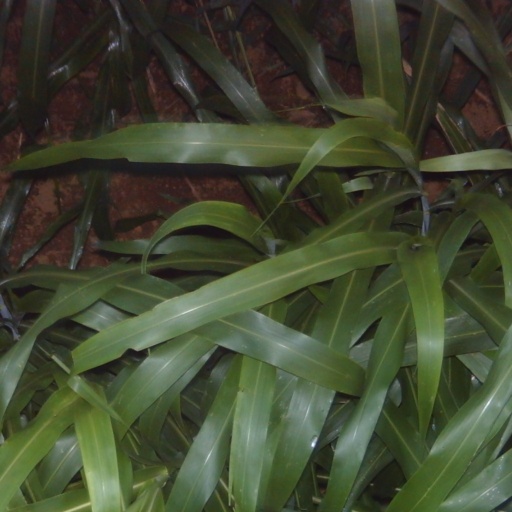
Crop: sorghum